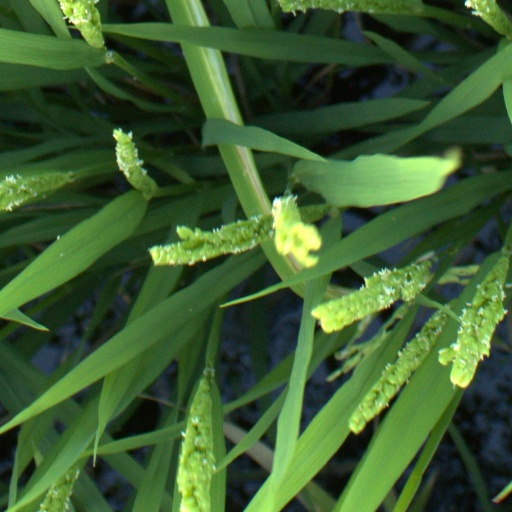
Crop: rice